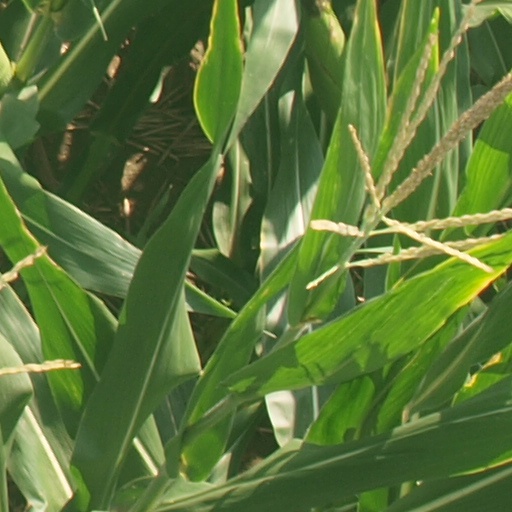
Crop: maize; corn